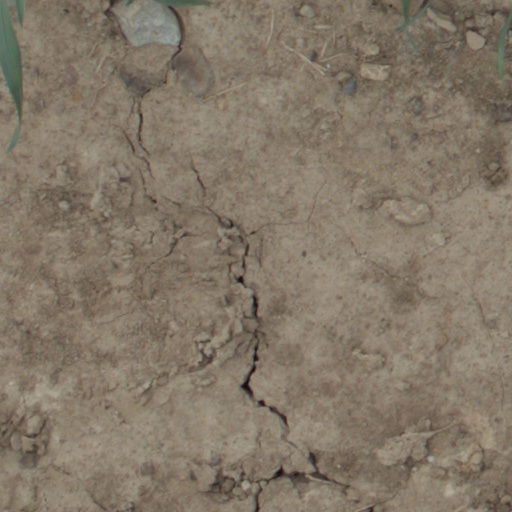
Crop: wheat